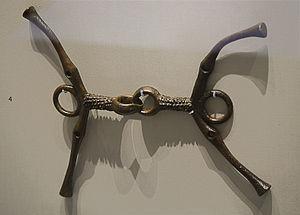
La domestication du cheval est l'ensemble des processus de domestication qui conduit l'espèce humaine à maîtriser puis à utiliser l'espèce Equus caballus à son profit grâce au contrôle des naissances et à l'élevage de ces animaux pour la consommation, le combat, le travail et le transport. De nombreuses théories sont proposées, tant en termes d'époque, de nombre de foyers de domestication, que de types, espèces ou sous-espèces de chevaux domestiqués. Plus tardive que pour les espèces animales alimentaires, la domestication du cheval est difficile à dater avec précision. Les premiers apprivoisements pourraient remonter à la fin du Paléolithique supérieur, 8 000 ans avant notre ère. La première preuve archéologique d'une domestication remonte à 3 500 av. J.-C. dans les steppes au nord du Kazakhstan ; elle est le fait de la culture Botaï. Ces chevaux ne sont pas à l'origine des chevaux domestiques actuels, mais des chevaux de Przewalski, redevenus sauvages. D'autres éléments suggèrent des foyers de chevaux sauvages puis de domestication distincts dans la péninsule Ibérique, et peut-être la péninsule Arabique.